Kermac Macmaghan

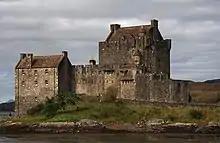
According to tradition, Eilean Donan Castle was constructed by a chieftain from Kintail, a man who could be identical to Kermac. The present structure dates to the early twentieth century, and serves as an example of modern romanticism rather than a mediaeval fortress.

Although "Hákonar saga Hákonarsonar" declares that the Norwegian campaign was a triumph, in reality it was an utter failure. Hákon had failed to break Scottish power; and the following year, Alexander III seized the initiative, and oversaw a series of invasions into the Isles and northern Scotland. According to the thirteenth-century "Gesta Annalia I", one such expedition was undertaken by Alexander Comyn, Earl of Buchan, William, Earl of Mar, and Alan Hostarius. Heavy fines were extracted from the northern reaches of the Scottish realm. Two hundred head of cattle were extracted from the Caithnessmen, and one hundred eighty head of cattle from the Earl of Ross himself. The severity of this latter fine could be evidence that the earl's actions during the Scoto-Norwegian conflict were deemed unacceptable by the Scottish Crown. In fact, the aforesaid Alexander Comyn and Alan are known to have extracted twenty head of cattle from William's earldom and granted this sum to Kermac as compensation for services rendered.